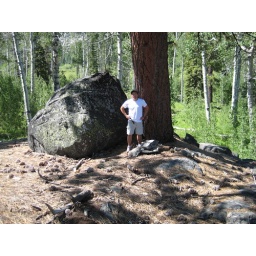
This pine was growing in the center of a solid rock of granite.